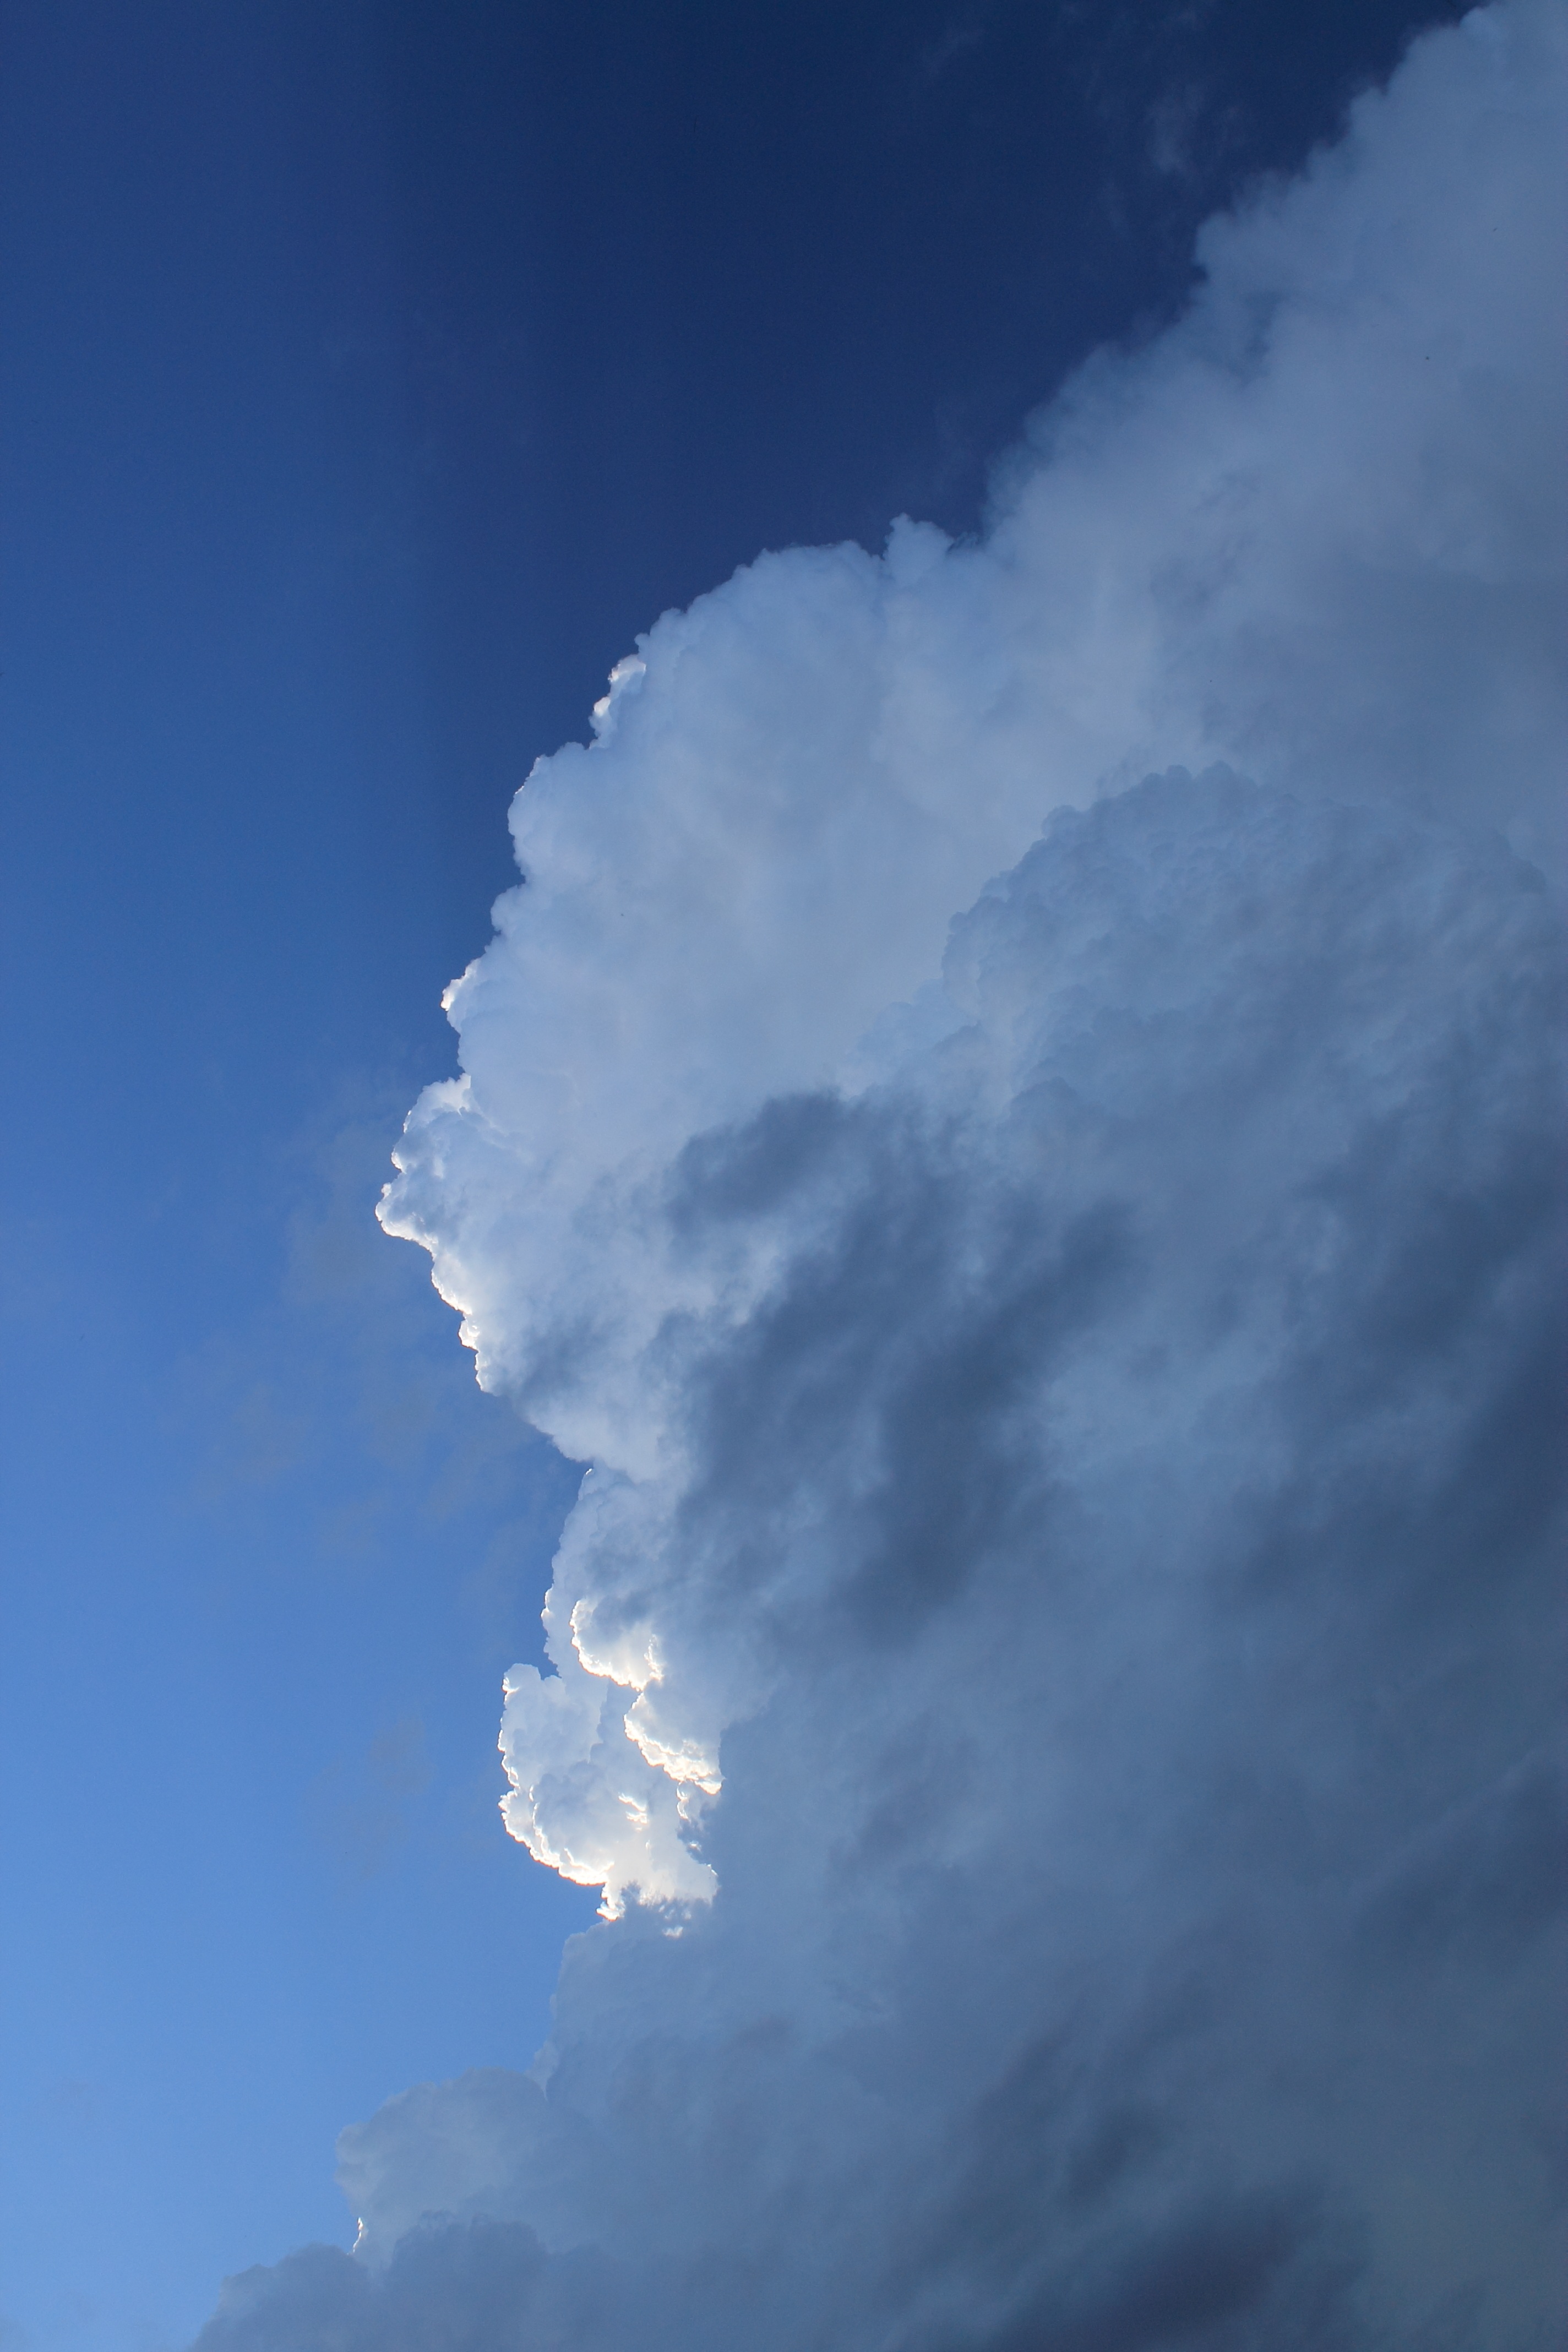
nature, light, cloud, sky, white, sunlight, atmosphere, cumulus, blue, clouds, cumulonimbus, thundercloud, clouds form, covered sky, meteorological phenomenon, atmosphere of earth, geological phenomenon